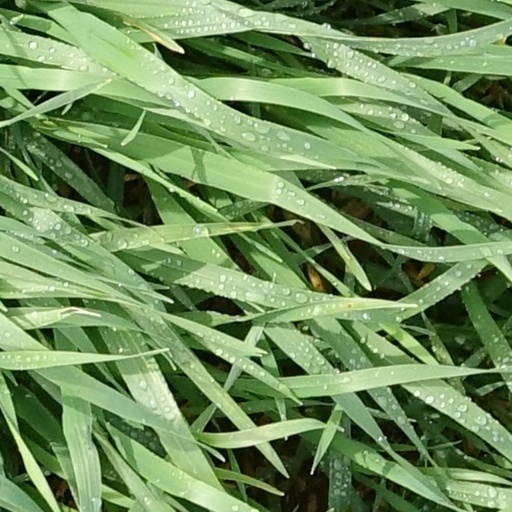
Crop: wheat